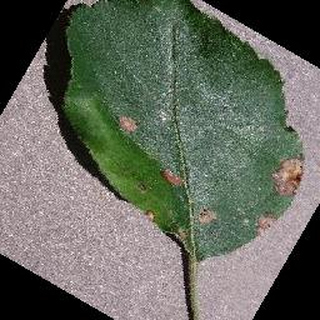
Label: apple_black_rot